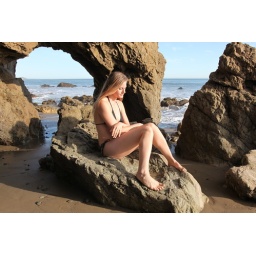
Photoshoot of a pretty model with long blonde hair and blue eyes in a black bikini.